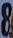
Number: 8